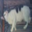
Label: cat